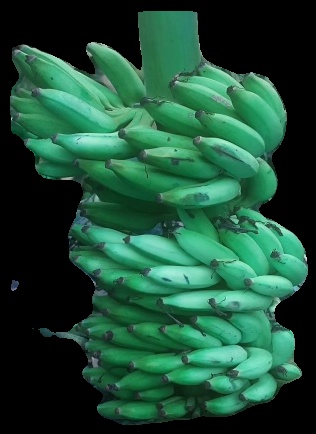
Variety: elakki-bale
Grade: grade1